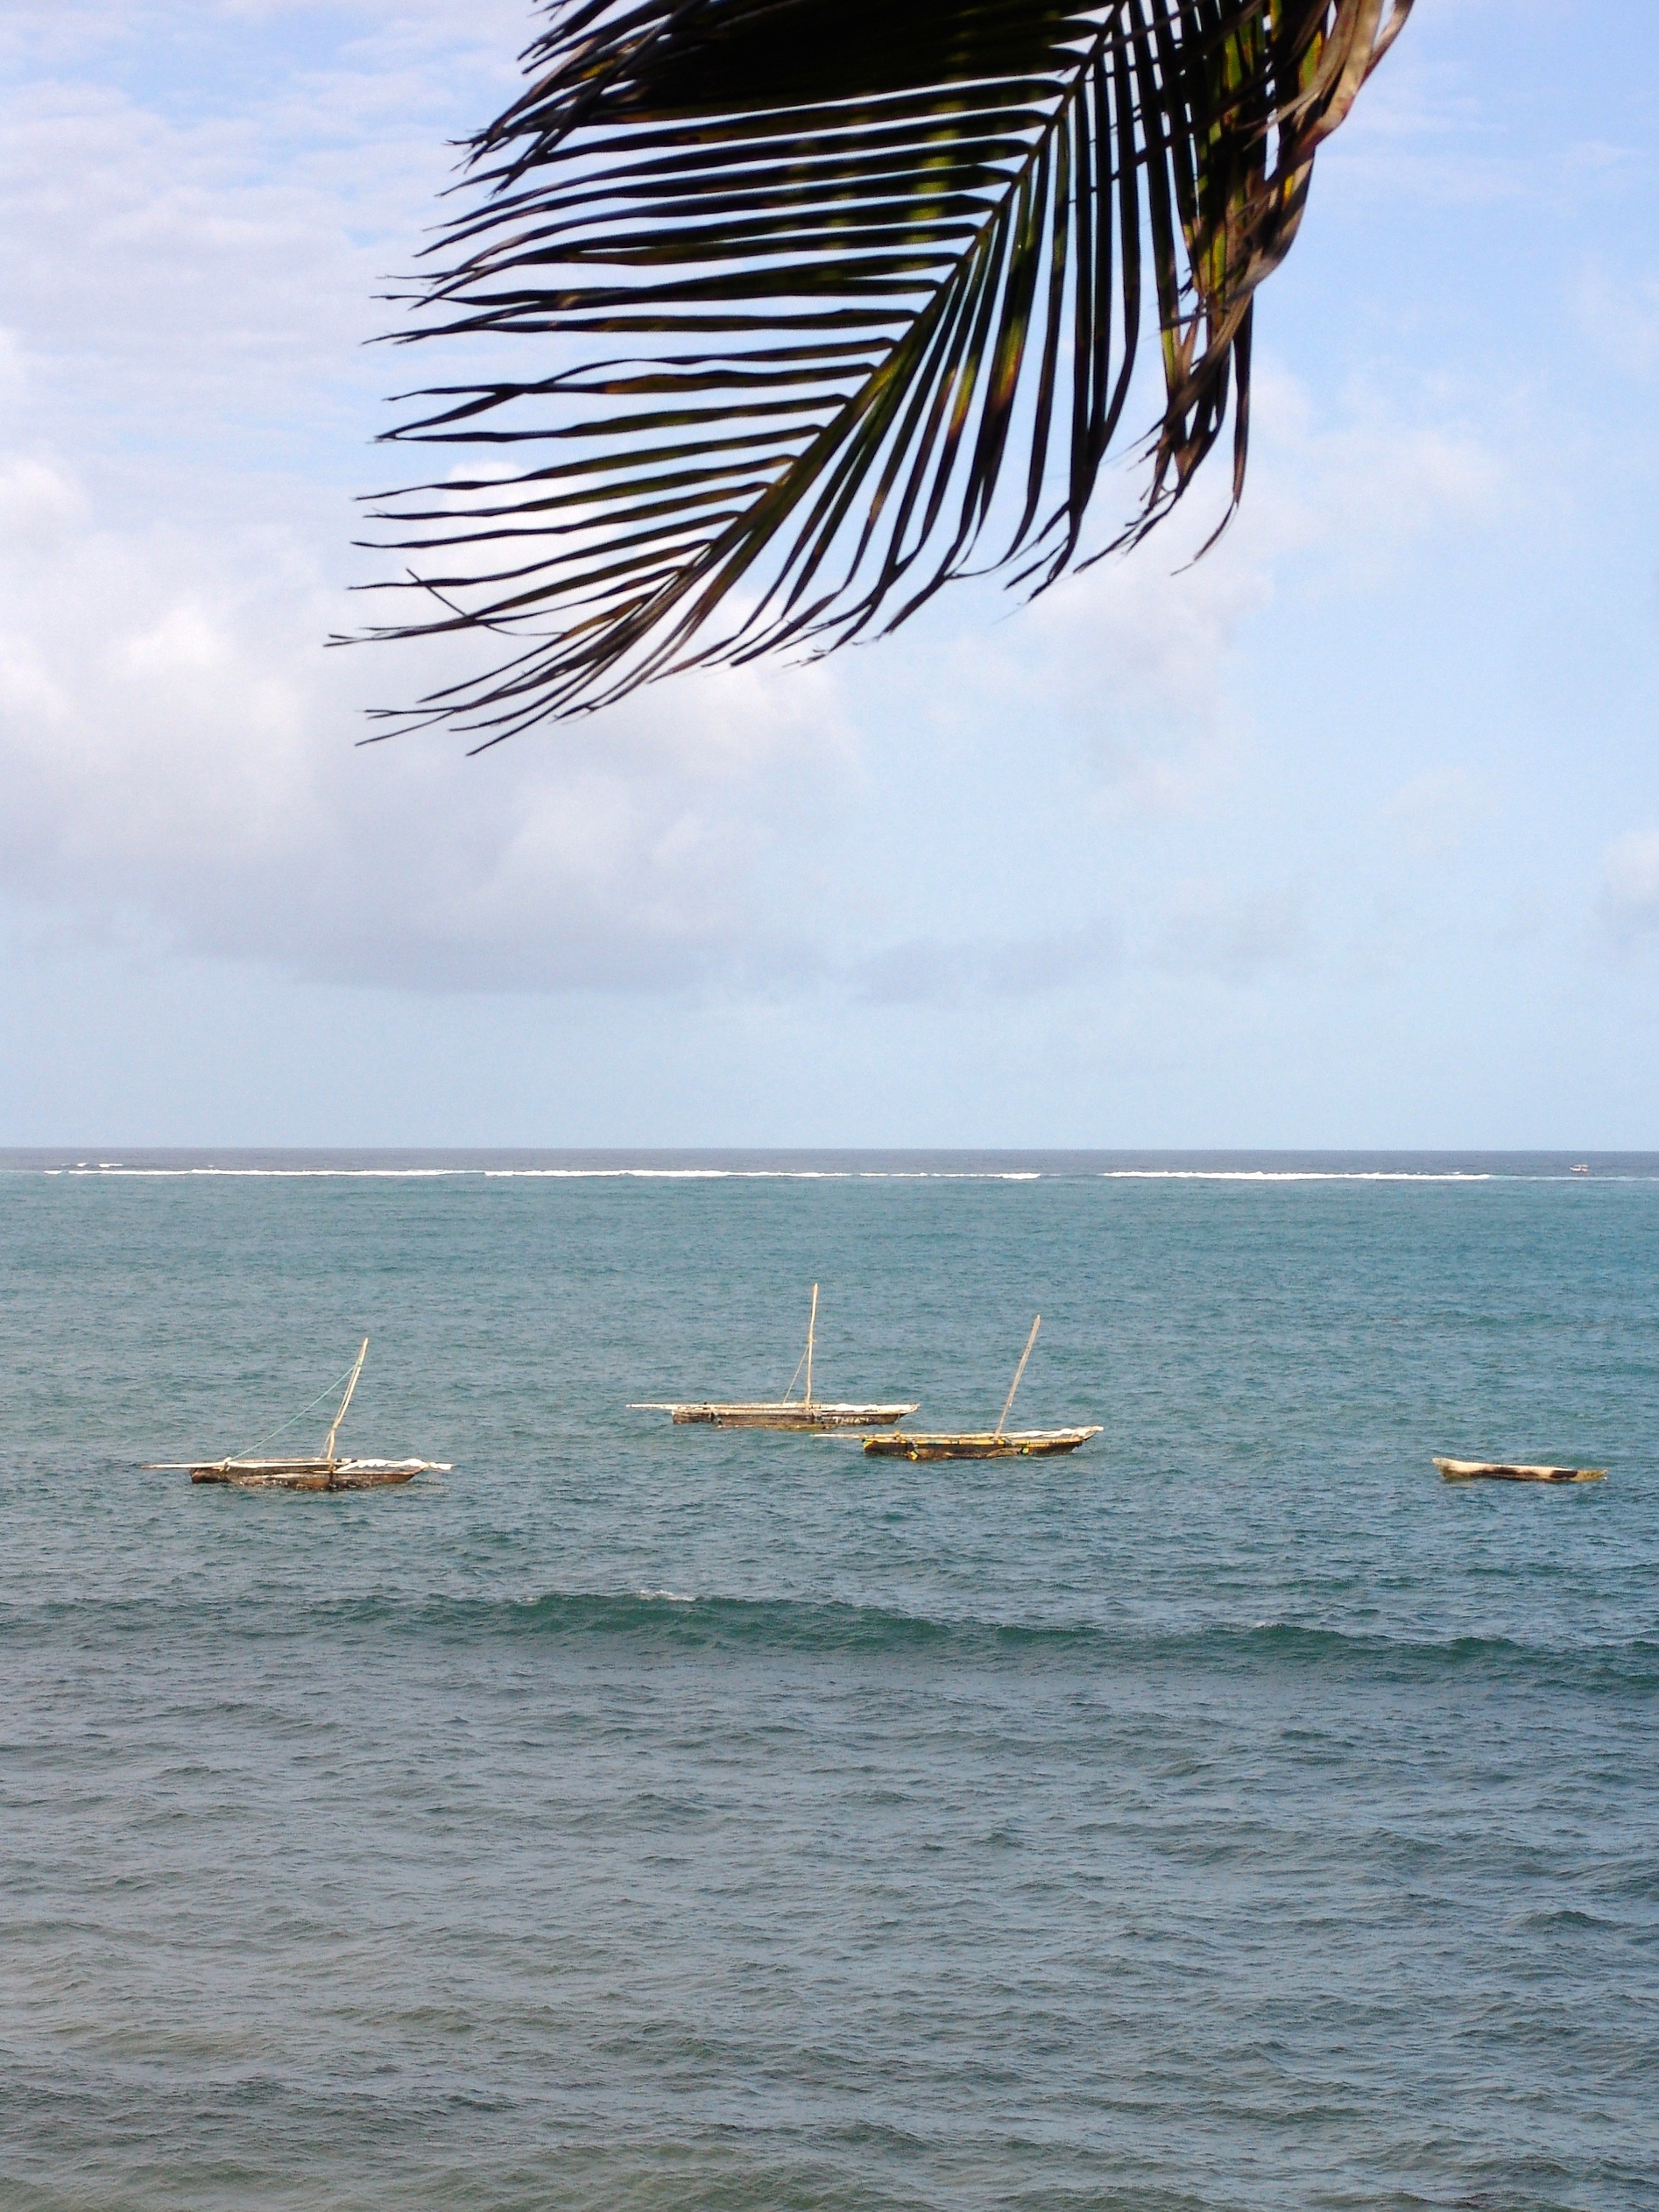
beach, sea, coast, water, nature, ocean, wing, wave, view, wind, travel, swim, vehicle, sailing, africa, holiday, sailboat, windsurfing, boats, sail, sailing ship, indian ocean, surfing equipment and supplies